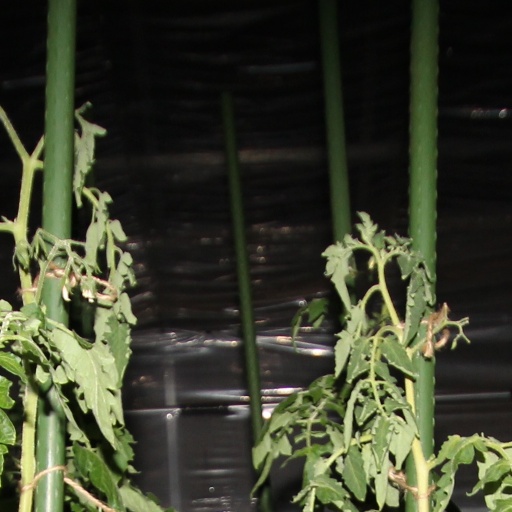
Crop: tomato